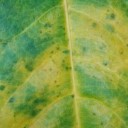
Label: Cerscospora